Foreskin

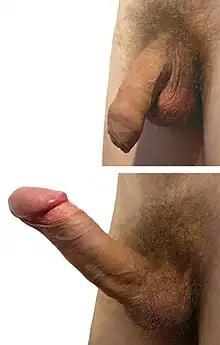
The foreskin typically covers the glans when the penis is not erect (top image), but generally retracts upon erection (bottom image). Coverage of the glans in a flaccid and erect state varies depending on foreskin length.

During the first years of life, the inner foreskin is fused to the glans making them hard to manually separate. At that time, forced retraction can cause pain or microtearing and is thus not recommended. The two surfaces may begin to separate from early childhood, but complete separation and retraction is a process that normally occurs over time. The phenomenon of non retractile or tight foreskin in childhood, sometimes referred to as physiologic phimosis, may completely resolve before, during or even after puberty. When the foreskin starts to become retractile, a pediatrician can recommend careful retraction at home and rinsing with water during bath. Mild soap may be used, but can be avoided, if it causes irritation. If full retraction is hard to achieve, the child may only wash the exposed area of the glans. Since there is no specific age when non-retractile foreskin begins to resolve, the time of foreskin retraction can vary considerably among children.